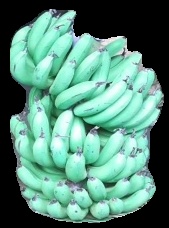
Variety: pachbale
Grade: grade1